Sigismond Thalberg

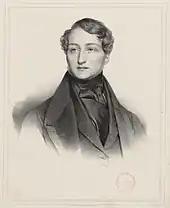
Thalberg in 1836

In November 1835, Thalberg arrived in Paris. He performed on 16 November 1835 at a private concert of the Austrian ambassador Count Rudolph Apponyi. On 24 January 1836, he took part in a concert of the "Society of the Paris Conservatoire concerts", playing his "Grande fantaisie", Op. 22. Thalberg was praised by many of the most prominent artists, among them Rossini and Meyerbeer.